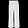
Label: Trouser